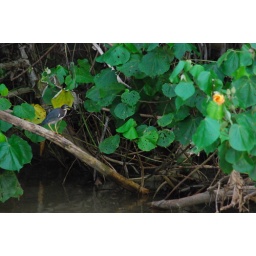
Spotted in the river behind the beach at Punta Uva.